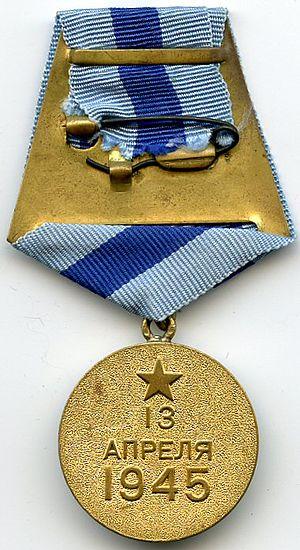
La Médaille pour la capture de Vienne est une médaille commémorative des campagnes de l'Union soviétique durant la Seconde Guerre mondiale. Elle fut créée le 9 juin 1945, par décret du Præsidium du Soviet suprême de l'URSS, pour satisfaire à la demande du Commissariat du Peuple pour la défense de l'Union soviétique de récompenser les participants aux combats pour la prise de la ville de Vienne contre les forces armées de l'Allemagne nazie. Le statut de la médaille a été modifié le 18 juillet 1980 par décret du Præsidium du Soviet suprême de l'URSS n° 2523-X.